Falcondale

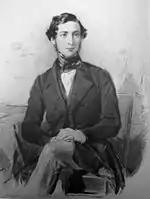
John Battersby Harford, 1846

In 1850 John Battersby-Harford married Mary von Bunsen, daughter of the Prussian ambassador to St. James's. He, and much of his family, spent time in Europe, especially in France and Italy; as testified in Alice Harford's "Annals of the Harford Family". This could explain the Italian features seen at Falcondale. Once his training for the bar had ended he decided not to follow his Uncle into Harford bank, but "settle at Falcondale, and gradually to bring order out of the chaos into which the estate had sunk, and to provide decent houses and buildings for tenants". His letters of 1854 to his uncle explains his motivations which contain a hint of the Harford family's Quaker philanthropy.